Edwin Lawrence Godkin

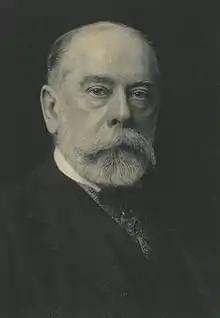

Edwin Lawrence Godkin (2 October 183121 May 1902) was an American journalist and newspaper editor. He founded "The Nation" and was the editor-in-chief of the "New York Evening Post" from 1883 to 1899.